Tropical Storm Odile (2008)

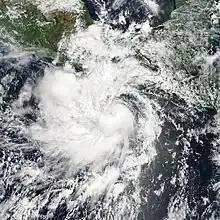
Tropical Storm Odile intensifying on October 9

Tropical Storm Odile was a late season tropical storm that formed during the 2008 Pacific hurricane season and affected parts of southern Mexico. A tropical depression formed on October 8, and became Tropical Storm Odile 18 hours later. The storm paralleled the south coast of Mexico, with the center located only several miles offshore. After peaking in intensity, increasing southeasterly vertical wind shear induced a trend of rapid weakening on the storm. Correspondingly, Odile was downgraded to a tropical depression early on 12 October, subsequently degenerating into a remnant low about 55 mi (85 km) south of Manzanillo, Colima. From thereon, the low proceeded slowly south-southwestward before dissipating on October 13. Since Odile stayed at sea, its effects along coastlines were limited. The most notable damages were caused by flooding along the southern coast of Mexico, mostly in Chiapas, Oaxaca, Guerrero and Michoacán. The exact amount of damage, however, remains unknown, and no fatalities were reported as a result of the storm.